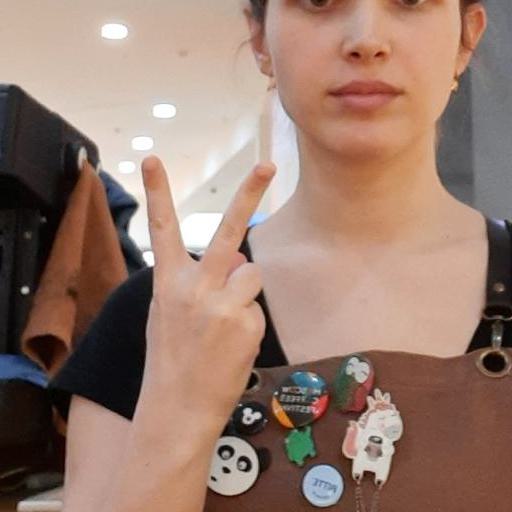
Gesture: peace_inverted